VSEPR theory

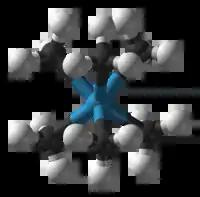
Hexamethyltungsten, a transition metal complex whose geometry is different from main-group coordination

Some transition metal complexes with low d electron count have unusual geometries, which can be ascribed to d subshell bonding interaction. Gillespie found that this interaction produces bonding pairs that also occupy the respective antipodal points (ligand opposed) of the sphere. This phenomenon is an electronic effect resulting from the bilobed shape of the underlying sd hybrid orbitals. The repulsion of these bonding pairs leads to a different set of shapes.